Ōwairaka

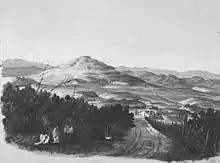
A watercolour of Ōwairaka / Mount Albert and the Waitākere Ranges in the 1840s

Ōwairaka is the southern portion of the old Mount Roskill borough, bordered in the south by the Oakley Creek and the Southwestern Motorway. The volcanic peak Ōwairaka / Mount Albert is to the north of the suburb. Major roads in the area include New North Road, Richardson Road and Owairaka Avenue.